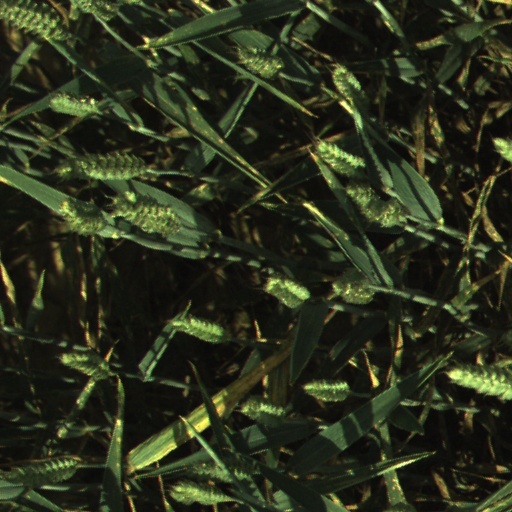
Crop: wheat